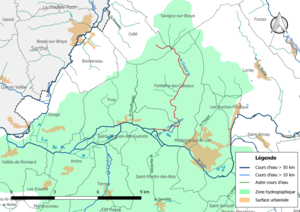
Carte du cours d'eau «
Le Grand Ri, également dénommé « ruisseau d'Échoiseau », est un cours d'eau français qui coule dans le département de Loir-et-Cher. C'est un affluent du Loir en rive droite et donc un sous-affluent de la Loire.